Shinjuku Golden Gai

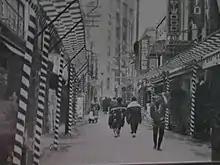
Early Golden Gai

Golden Gai was known for prostitution before 1958, when prostitution became illegal. Since then it has developed as a drinking area, and at least some of the bars can trace their origins back to the 1960s. In the 1980s, many buildings in Tokyo were set on fire by yakuza, so the land could be bought up by developers, but Golden Gai survived because some of its supporters took turns guarding the area at night.